Answer in natural language. How many Chairs are visible in the scene? Choose between the following options: 0, 1, 4, 3 or 2
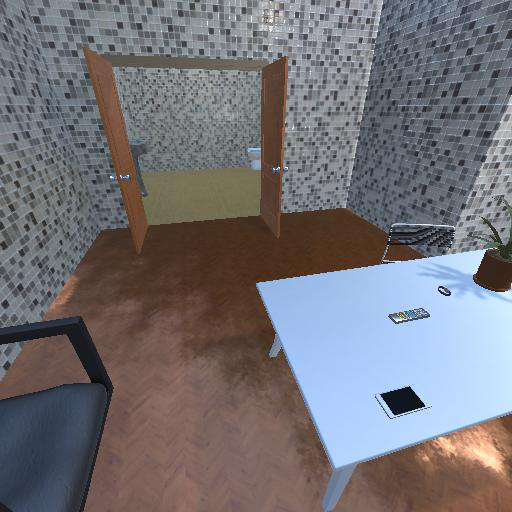
<answer>1</answer>